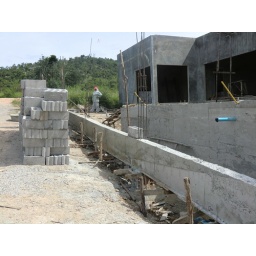
fence around the house is getting shape